Stegouros

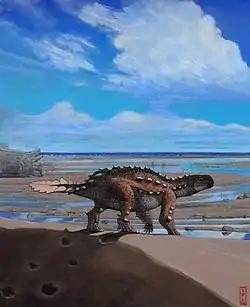
Life restoration of "Stegouros" in its environment

Numerous ossicles in the form of circular disks, four to five millimeters in diameter, were found around all skeletal elements. They are flattened into an oblate spheroid with an almost square profile. The outer sides are covered with numerous pits, indicating a thick stratum corneum. On the undersides there are perpendicular intersecting notches for the attachment of fibers that presumably connect the plates to the skin. Those notches are typical for Parankylosauria. Thus, a flexible armor was formed.